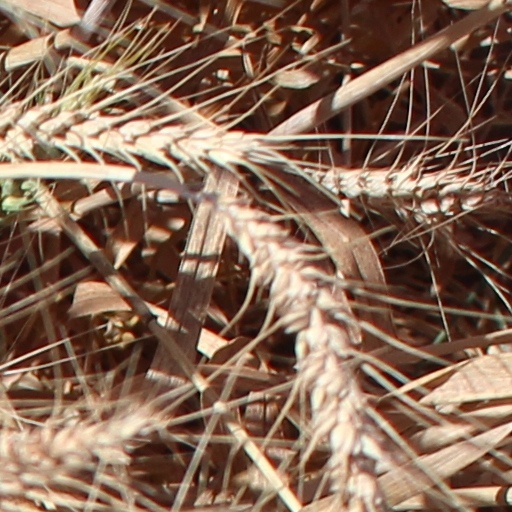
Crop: wheat